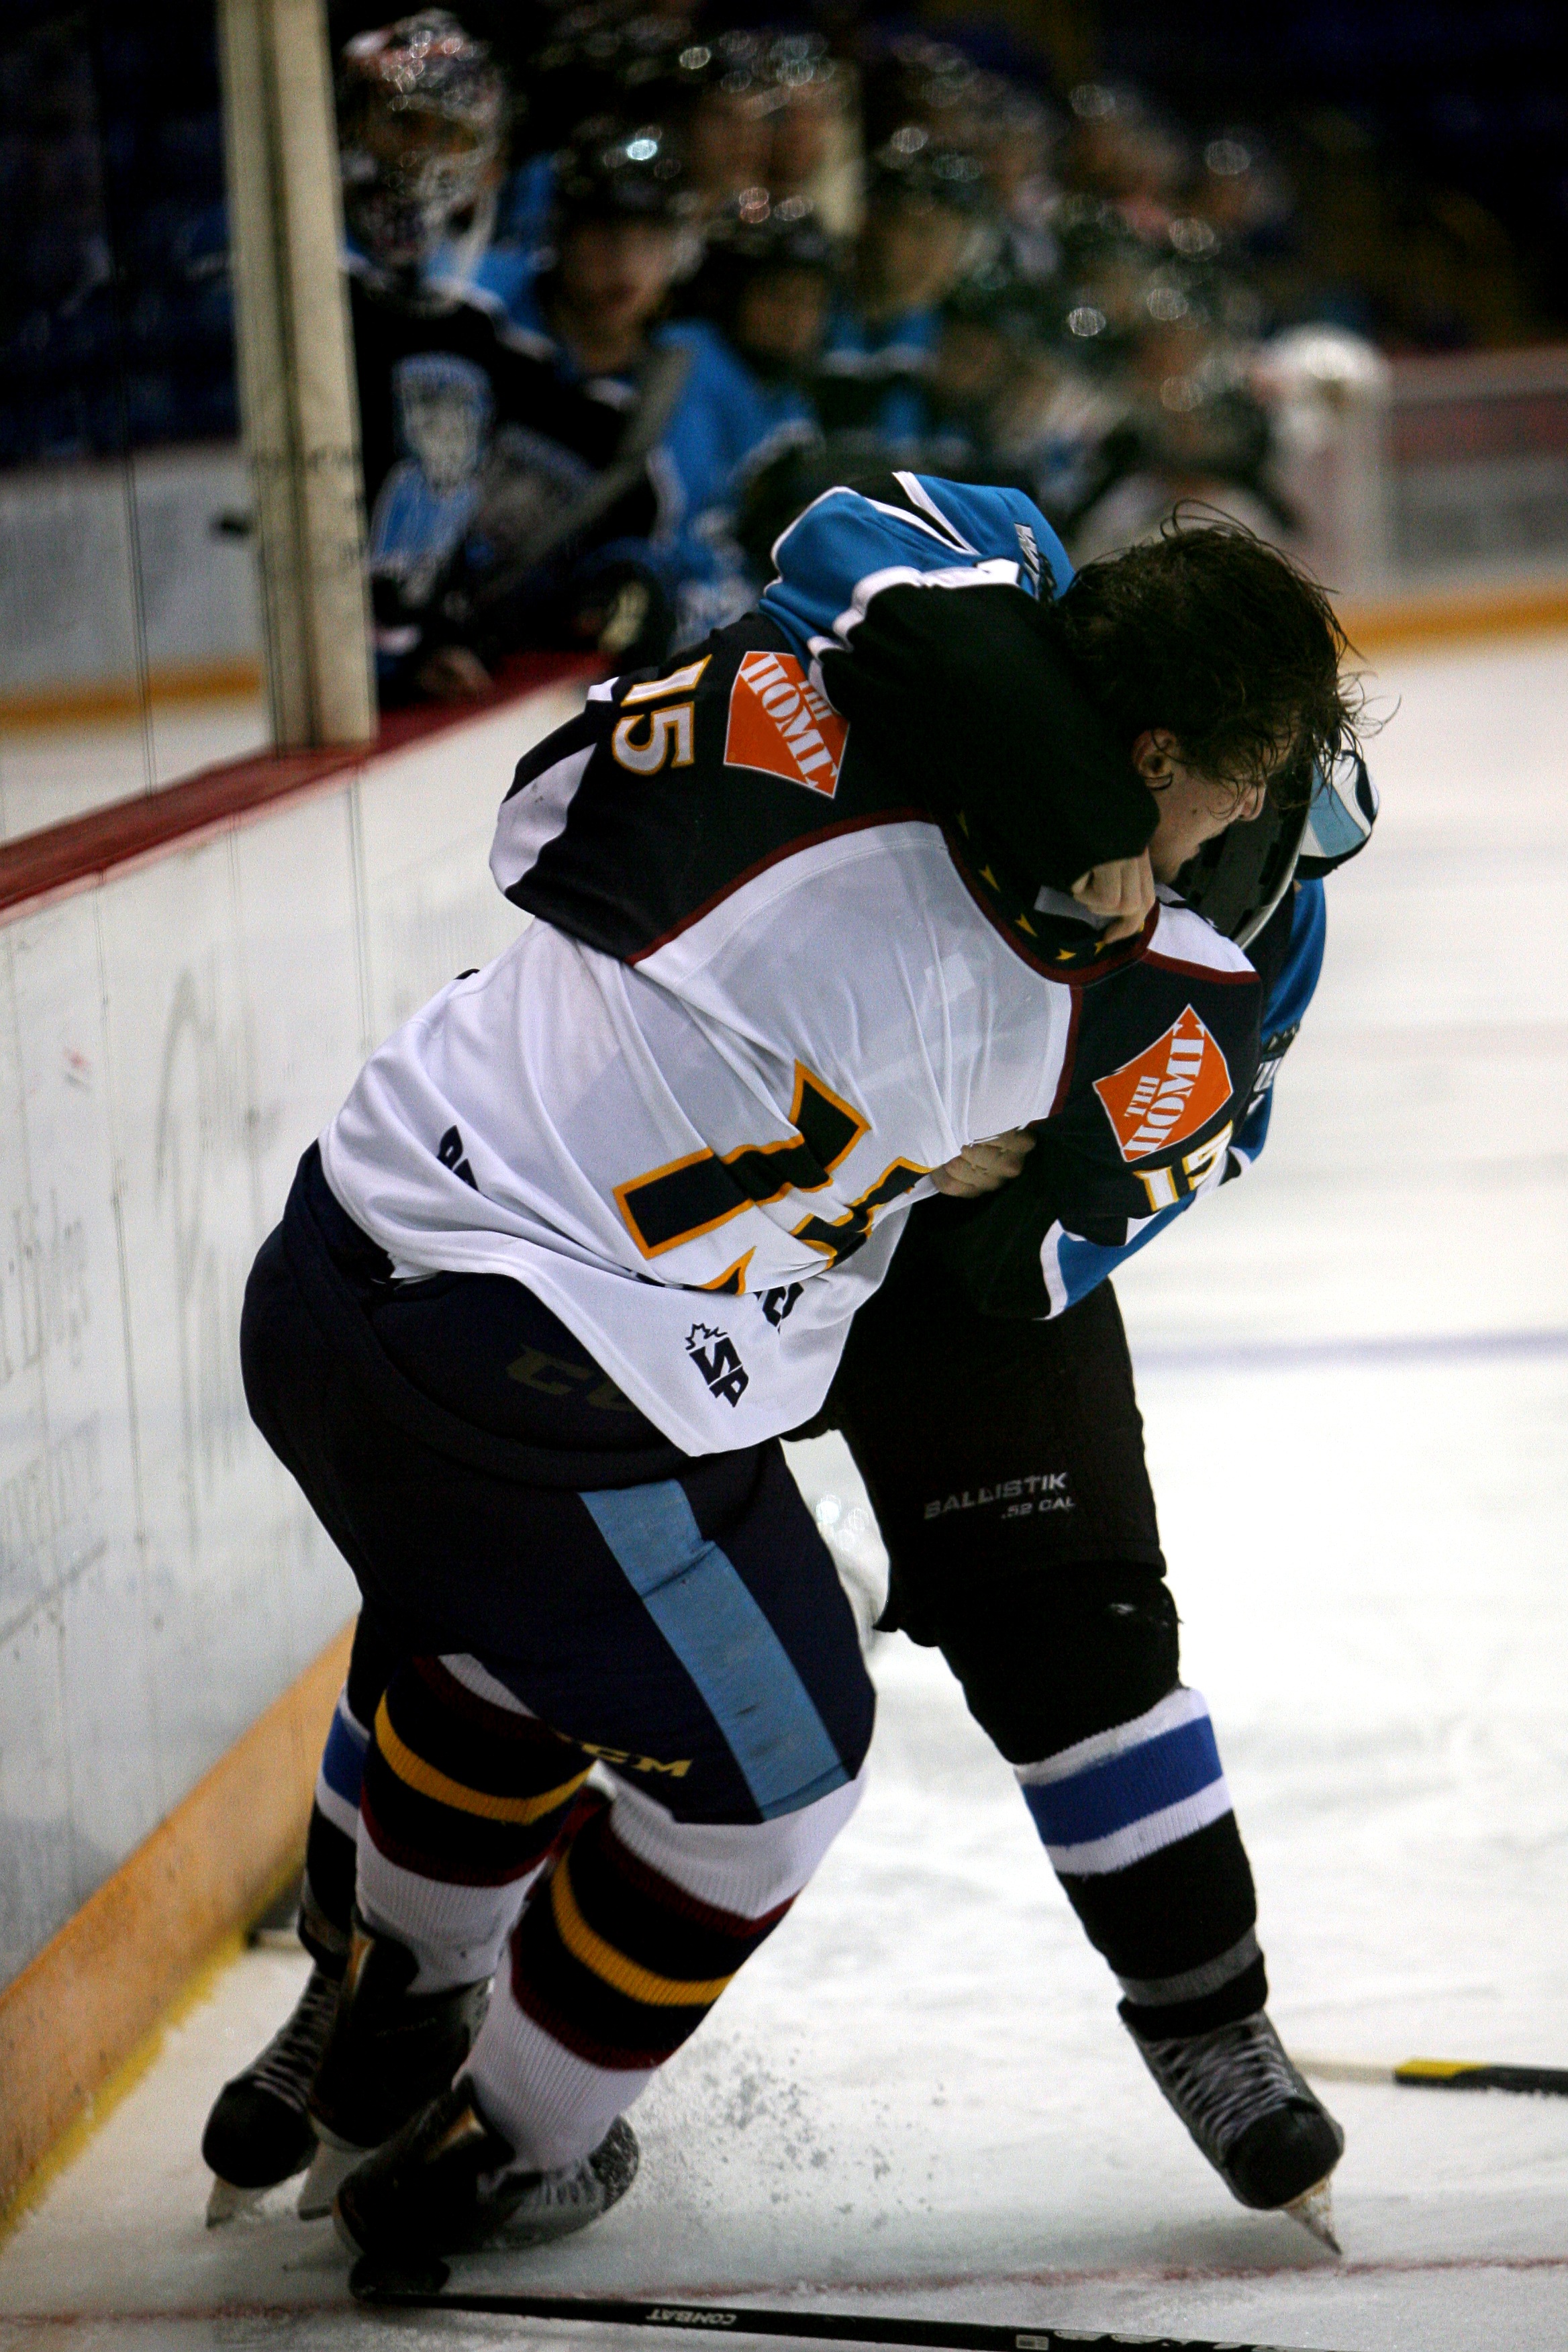
sport, game, player, ice hockey, hockey, fight, power, sports, fighting, uniform, competitive, athletes, defense, hockey player, ball game, team sport, penalty, altercation, hockey rink, ice rink, goaltender, roller in line hockey, stick and ball games, ice hockey position